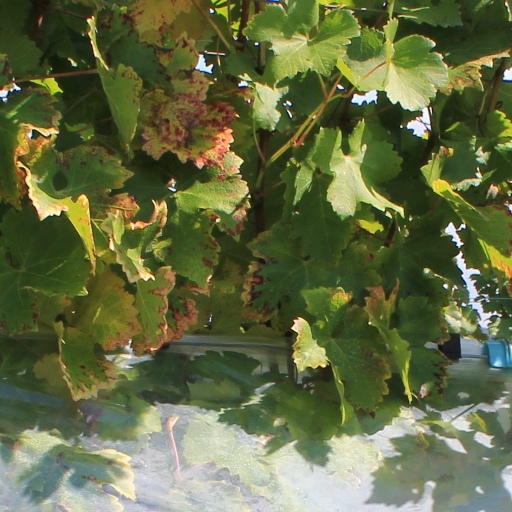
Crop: grape